District Council of Yankalilla

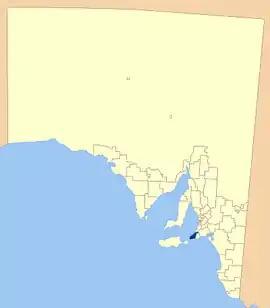
Location of the District Council of Yankalilla

The District Council of Yankalilla is a local government area centred on the town of Yankalilla on the Fleurieu Peninsula in South Australia.